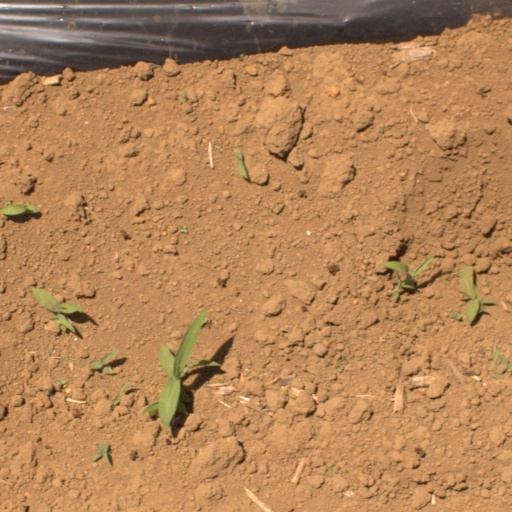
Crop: Jerusalem artichoke